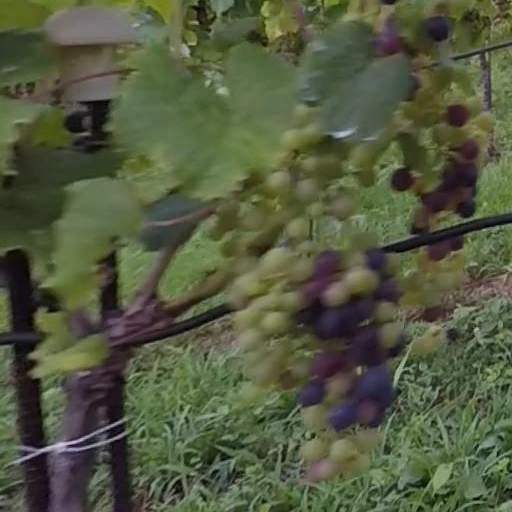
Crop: grape